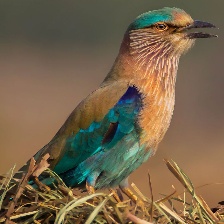
Species: INDIAN ROLLER
Scientific name: CORACIAS BENGHALENSIS